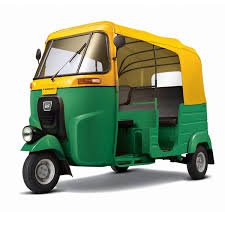
Vehicle type: Auto Rickshaws